Prince Philip, Duke of Edinburgh

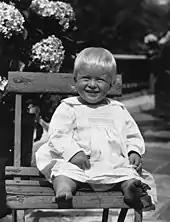
At age one, July 1922

Prince Philip of Greece and Denmark was born on 10 June 1921 on the dining room table in Mon Repos, a villa on the Greek island of Corfu. He was the only son and fifth and final child of Prince Andrew of Greece and Denmark and his wife, Princess Alice of Battenberg. Philip's father was the fourth son of King George I and Queen Olga of Greece, and his mother was the eldest child of Louis Mountbatten, 1st Marquess of Milford Haven, and Victoria Mountbatten, Marchioness of Milford Haven (formerly Prince Louis of Battenberg and Princess Victoria of Hesse and by Rhine). A member of the House of Glücksburg, Philip was a prince of both Greece and Denmark by virtue of his patrilineal descent from George I of Greece and George's father, Christian IX of Denmark; he was from birth in the line of succession to both thrones. Philip's four elder sisters were Margarita, Theodora, Cecilie, and Sophie. He was baptised in the Greek Orthodox rite at St. George's Church in the Old Fortress in Corfu. His godparents were his paternal grandmother, Queen Olga of Greece; his cousin George, Crown Prince of Greece; his uncle Lord Louis Mountbatten; and the municipality of Corfu, represented by its mayor, Alexandros Kokotos, and by the president of the council, Stylianos Maniarizis.